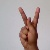
The image shows a hand gesture representing the letter 'K' in Indian Sign Language.